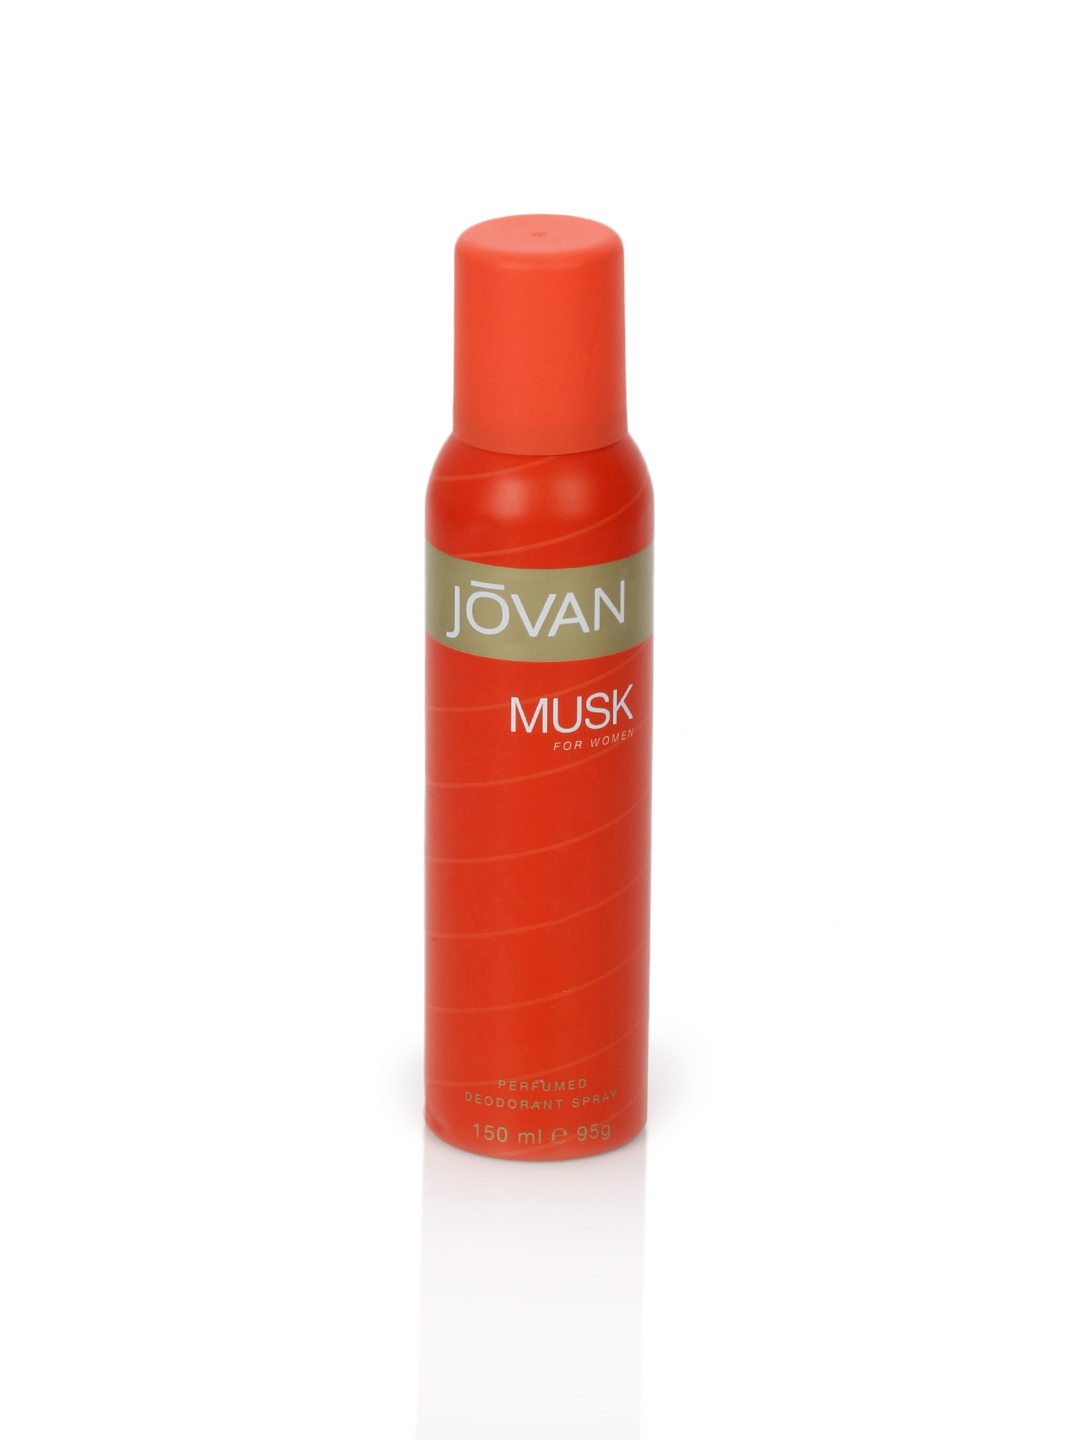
Jovan Women Musk Deo
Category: Personal Care / Fragrance / Deodorant
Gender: Women
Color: Orange
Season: Spring 2017
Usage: Casual